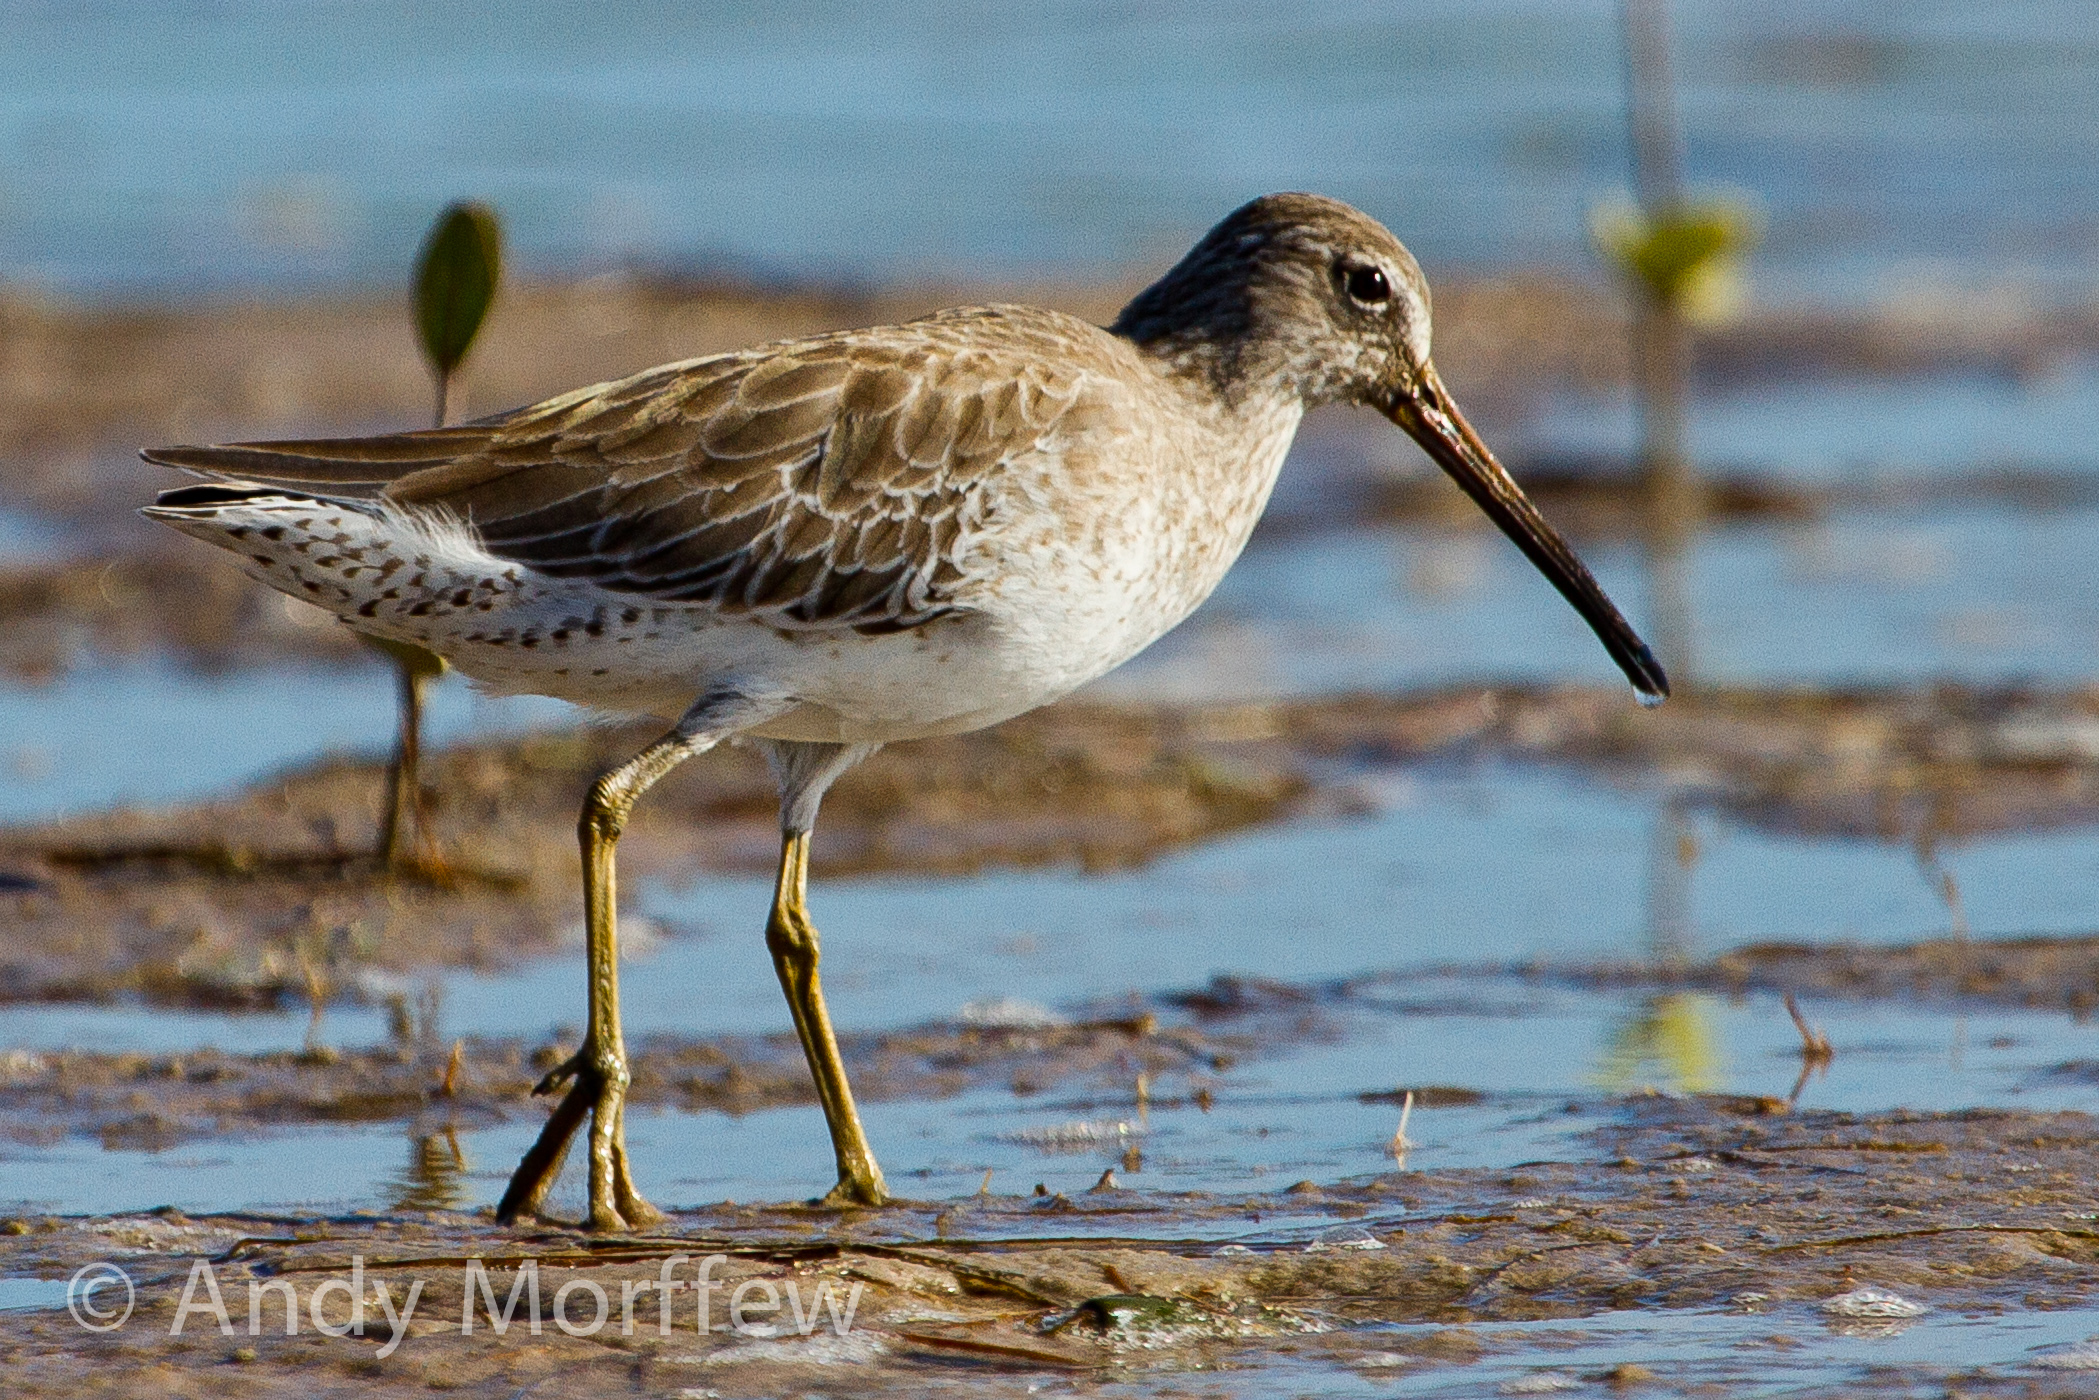
bird, wildlife, beak, fauna, vertebrate, stilt, snipe, shorebird, sandpiper, andymorffew, morffew, redshank, shortbilleddowitcher, dowitcher, shortbilled, charadriiformes, cinclidae, calidrid, red backed sandpiper